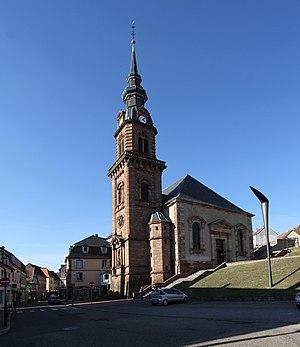
Église Sainte-Catherine de Bitche